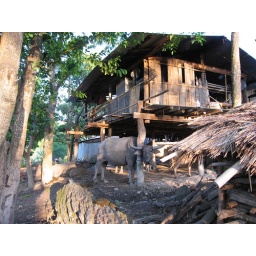
Hill-tribe village. Complete with buffalo, pigs, chickens, [noisy] roosters, dogs, cats and all under their houses